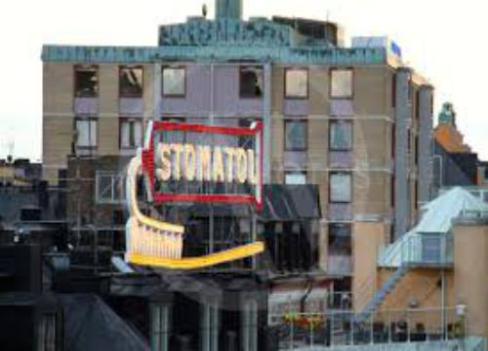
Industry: Necessities